Invictus Games

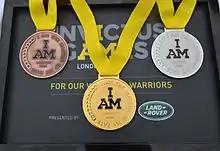
Medals from London 2014

The Invictus Games Foundation is the owner of the brand and the selector of future Host Cities. It is responsible for sport and competition management, rules, categorisations and branding.